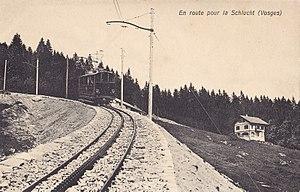
Carte postale ancienne sans mention d'éditeur, n°C70-11
La ligne de tramway de Munster à la Schlucht fut une ligne de chemin de fer à crémaillère éphémère située en Alsace annexée, reliant la gare EL de Munster au point-frontière de la Schlucht entre 1907 et 1914.